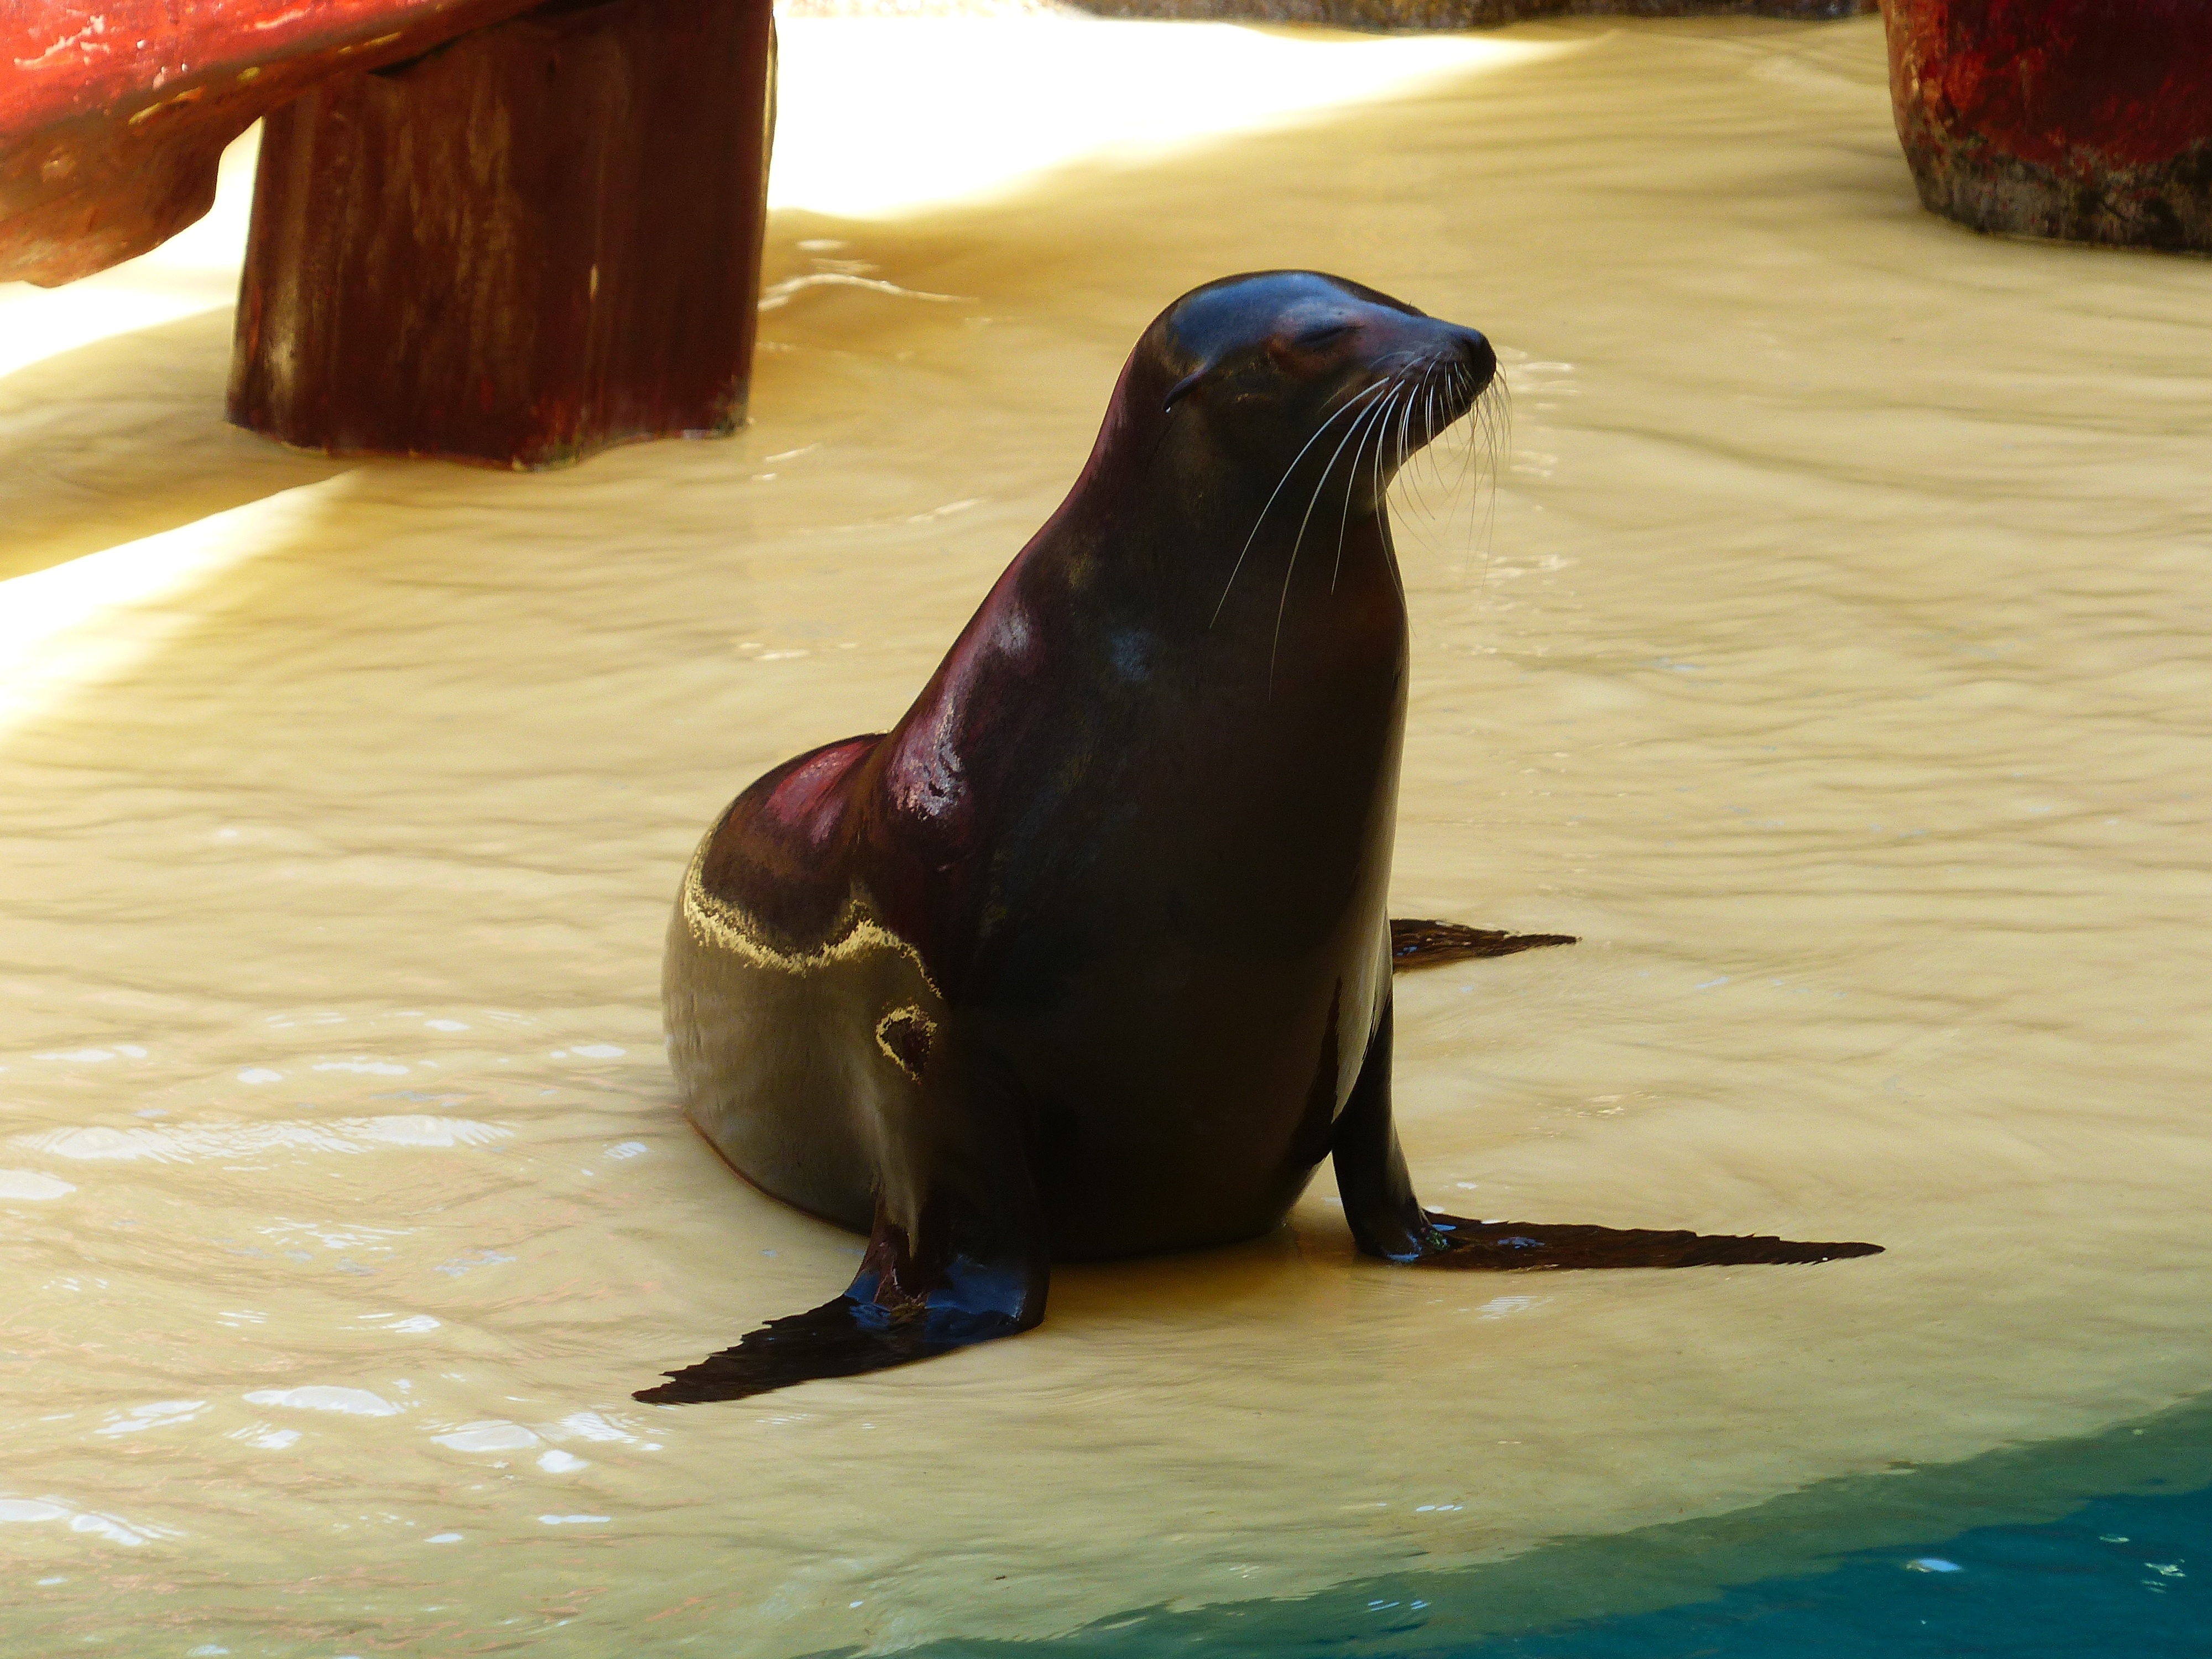
animal, mammal, seal, fauna, performing, seals, vertebrate, meeresbewohner, robbe, marine mammal